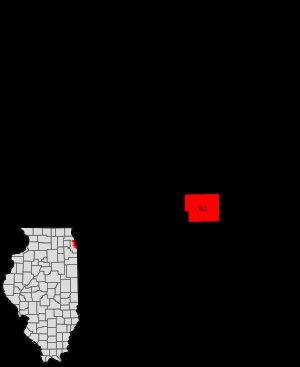
New City est l'un des 77 secteurs communautaires de la ville de Chicago aux États-Unis.